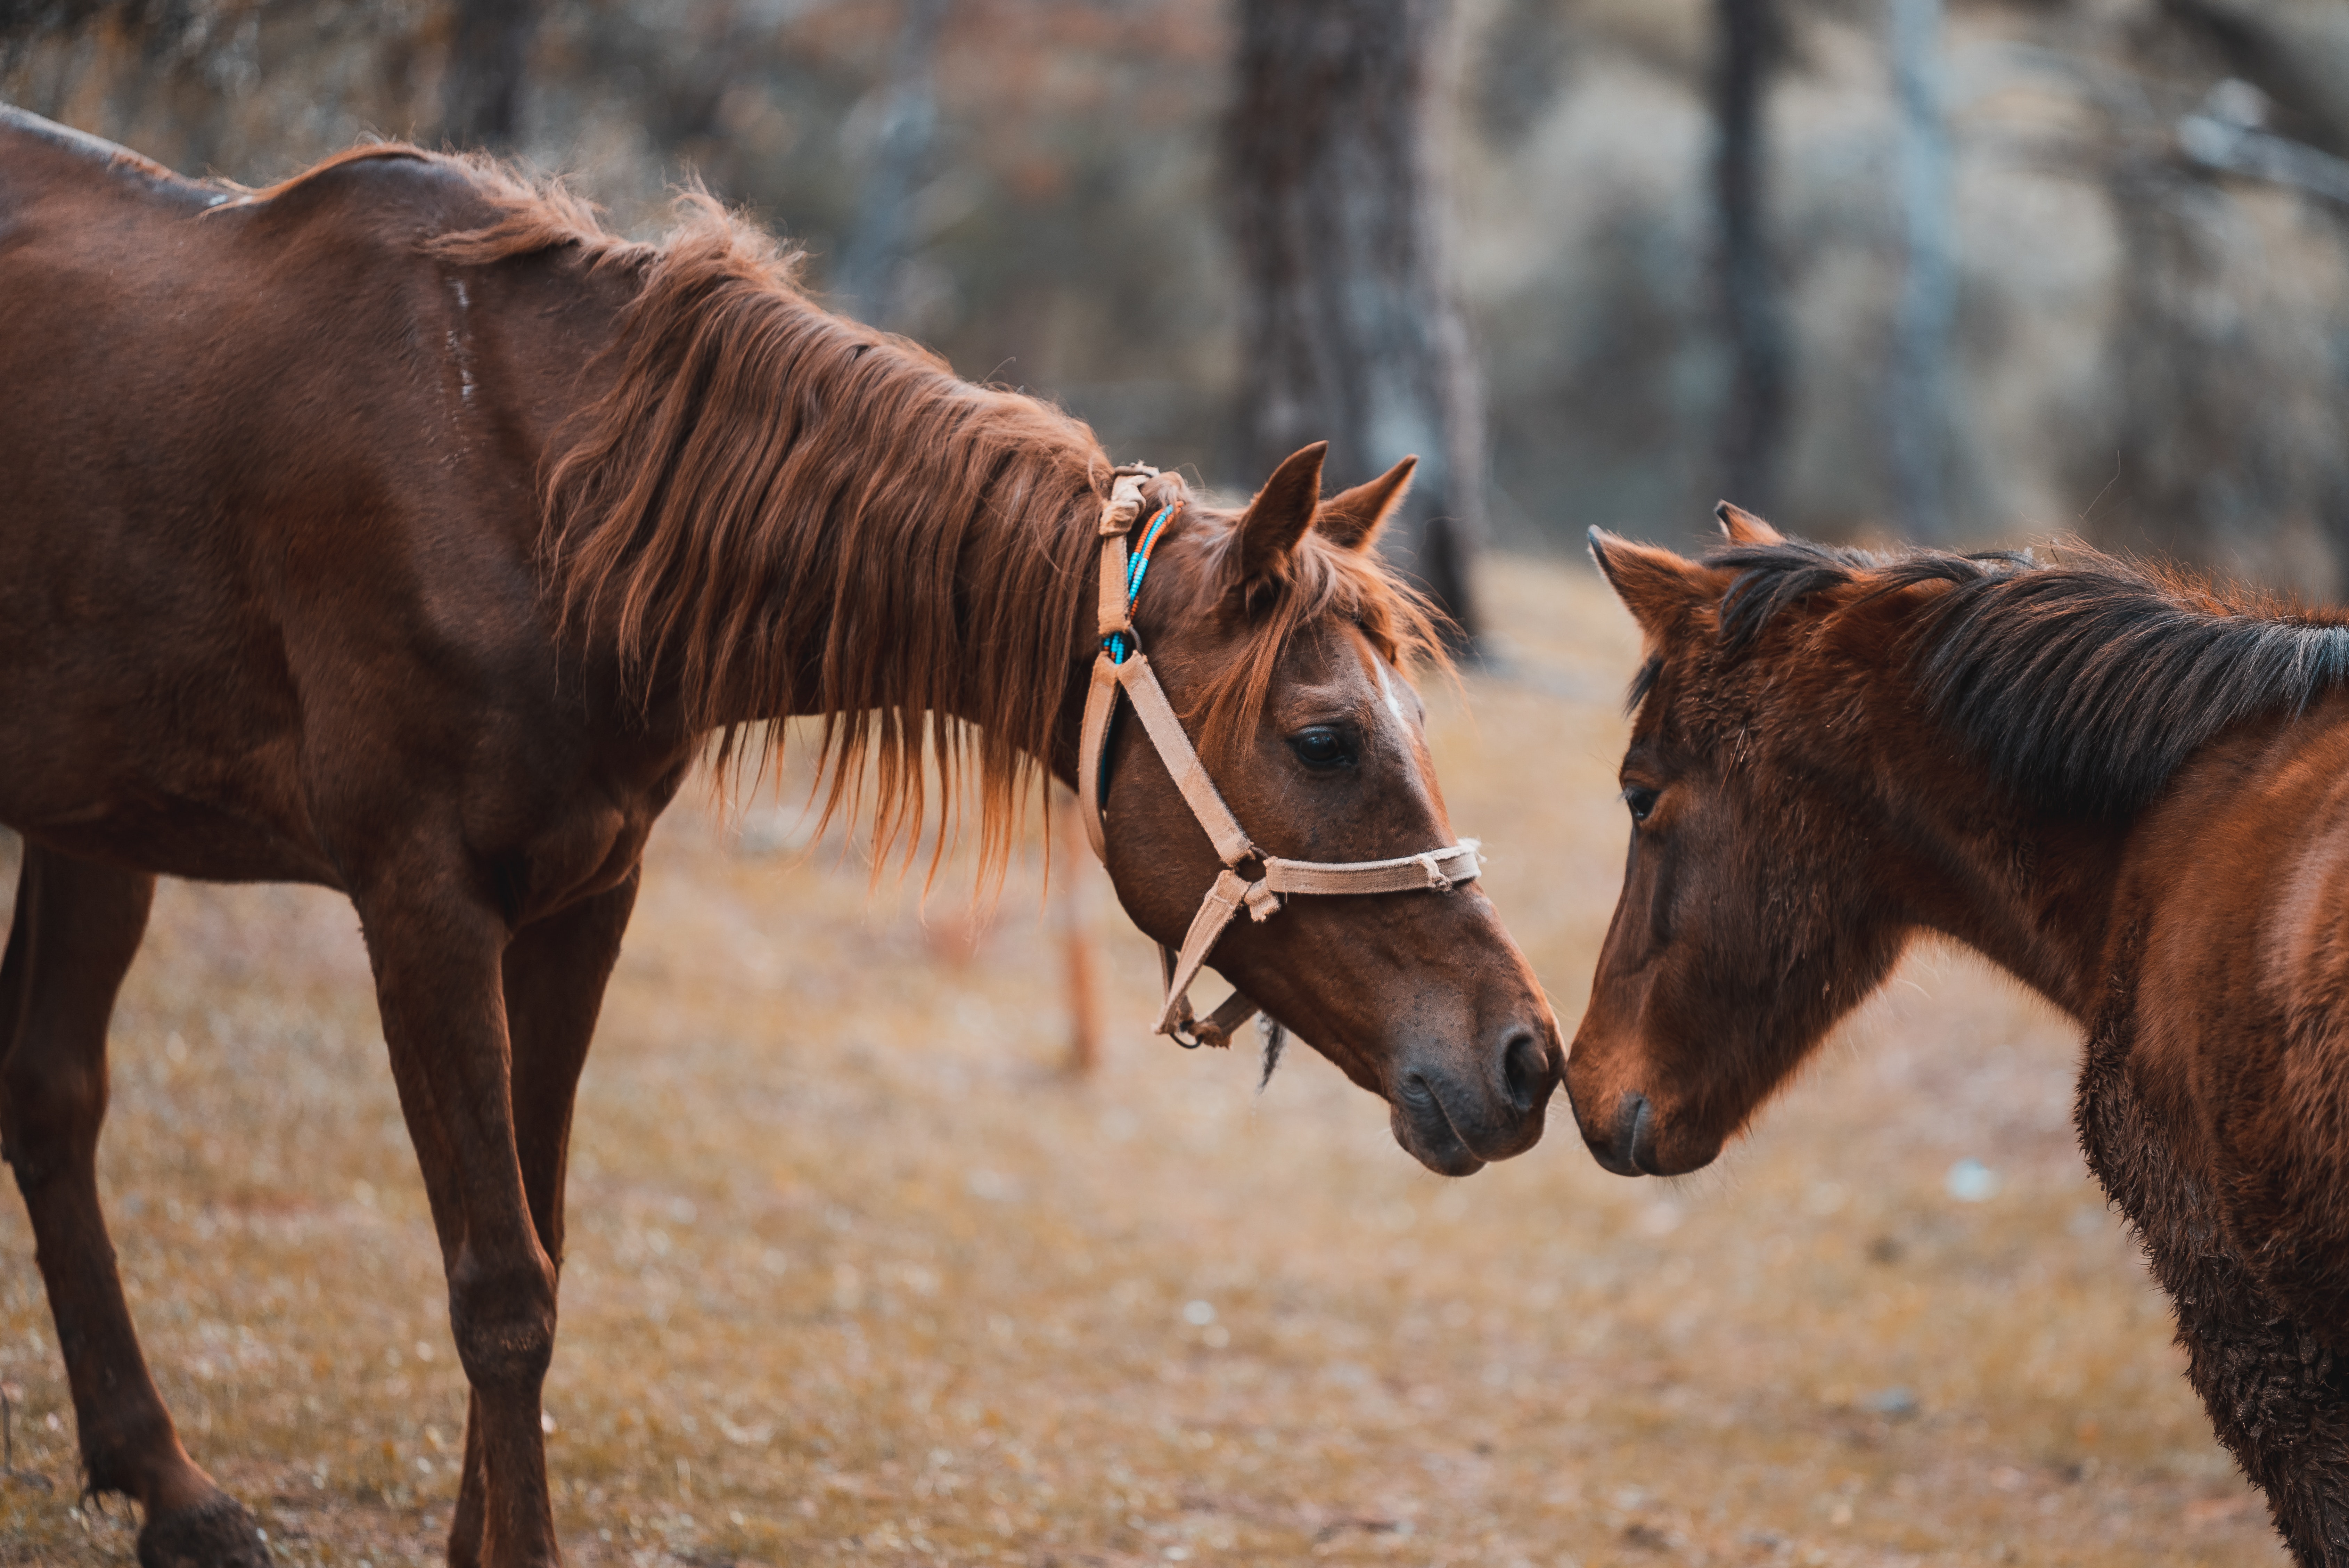
horse, mammal, vertebrate, mane, mustang horse, wildlife, stallion, mare, terrestrial animal, sky, pack animal, ranch, livestock, landscape, sorrel, liver